Conquistador

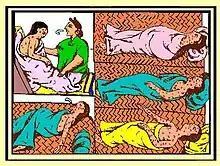
Aztecs dying of smallpox ("The Florentine Codex" 1540–85)

French colonists tried to settle in present-day Rio de Janeiro, from 1555 to 1567, the so-called France Antarctique episode, and in present-day São Luís, from 1612 to 1614 the so-called France Équinoxiale. Through wars against the French the Portuguese slowly expanded their territory to the southeast, taking Rio de Janeiro in 1567, and to the northwest, taking São Luís in 1615.